Helgenæs

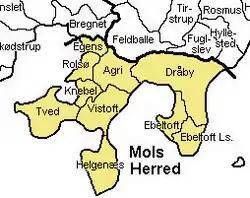
Helgenæs Peninsula forms the southern extremity of the Mols Peninsula

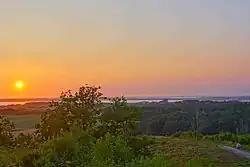
Midsummer view, north towards Begtrup Bay, from the hill, Ellemandsbjerg.

West of Helgenæs, 16 kilometres across the Bay of Aarhus, lies Aarhus, the second-largest city in Denmark. Ten kilometres to the east is the small coastal town of Ebeltoft, with a well-developed tourism industry comprising marinas and summer rentals in the surrounding countryside, including Helgenæs. Five kilometres to the northwest is Skødshoved, another minor peninsula of Mols. Villages on Helgenæs are Kongsgårde, Borup and Fejrup. Just north of Helgenæs is the large recently inaugurated Mols Bjerge National Park, comprising most of the entire Djursland region.